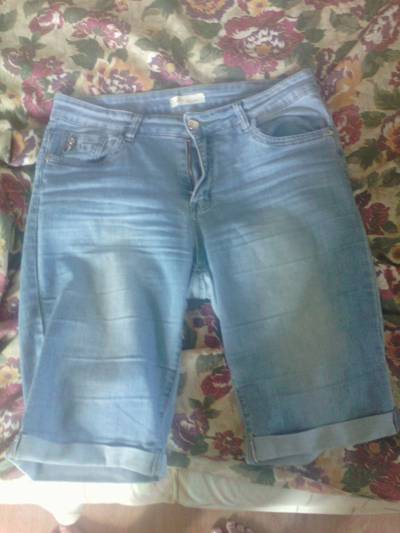
Waste category: clothes